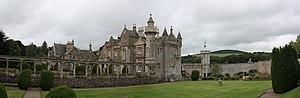
Abbotsford est un manoir écossais construit en 1824. Il est surtout connu pour avoir été la demeure de l'écrivain Sir Walter Scott.
Abbotsford, située près de Melrose, en Écosse, est une demeure historique ayant été la résidence de l'écrivain britannique Walter Scott.